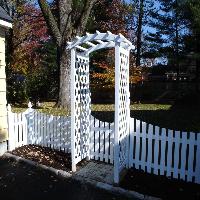
Weather: sun or clear